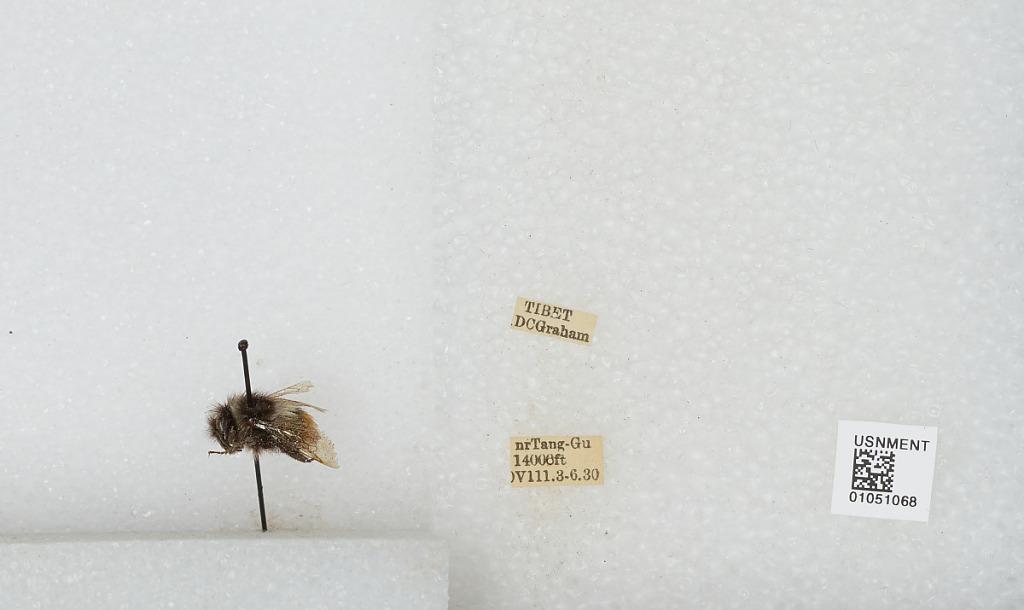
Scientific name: Bombus sp.
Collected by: D. Graham
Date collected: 1930-8-3
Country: China
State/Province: Tibet Autonomous Region
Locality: Near Tang-Gu